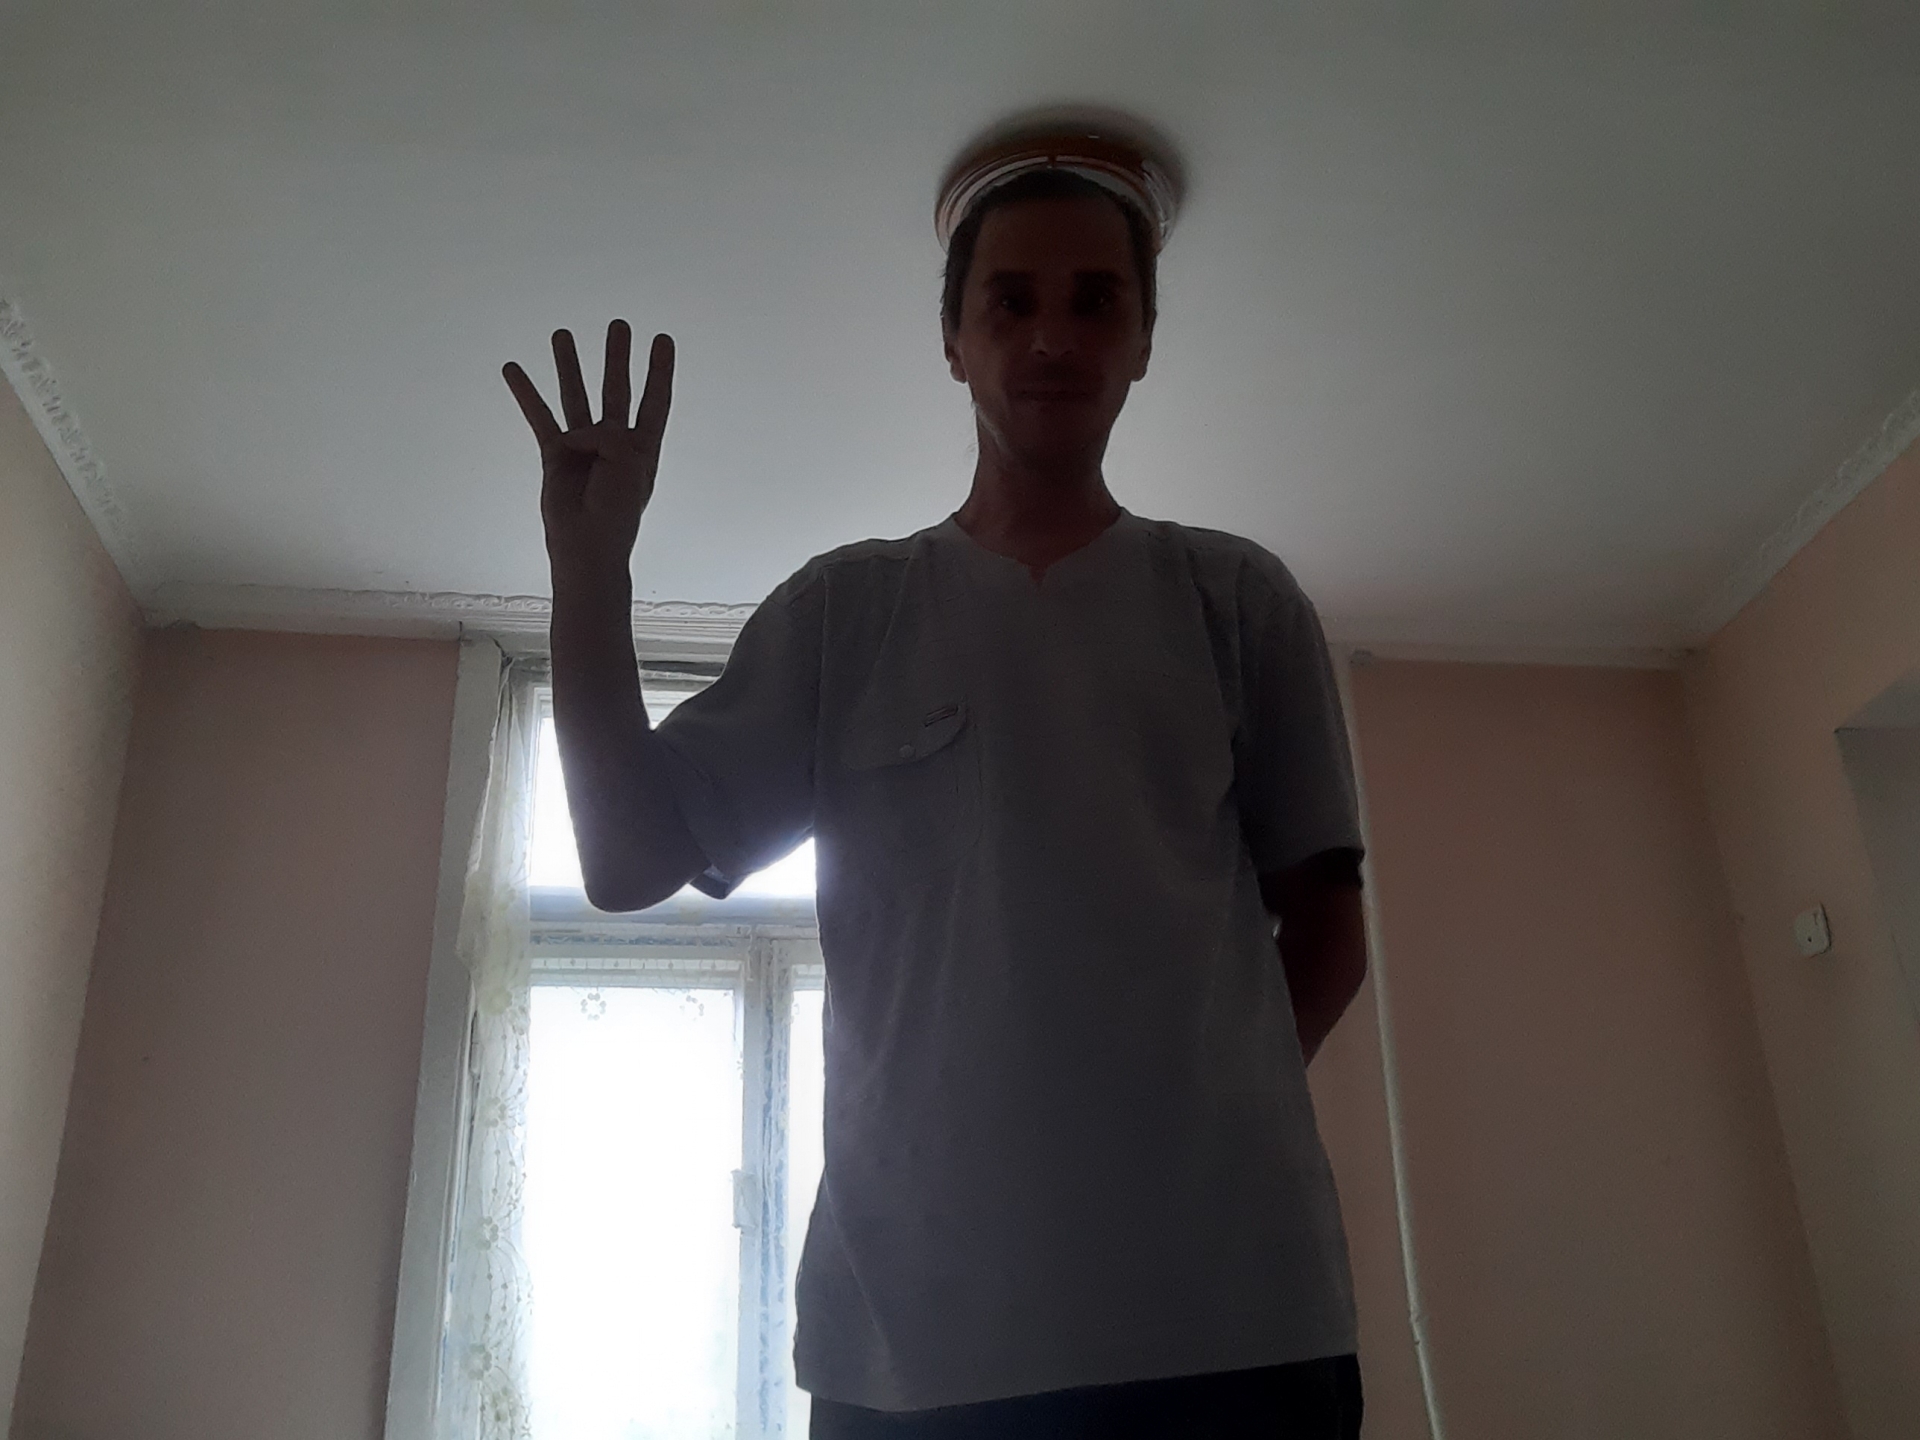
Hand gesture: four